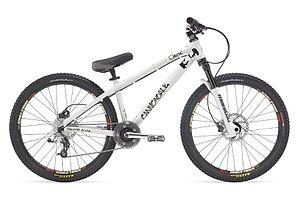
Le vélo tout terrain ou vélo de montagne ou encore vélo de randonnée sportive est un vélo destiné à une utilisation sur terrain accidenté, hors des routes goudronnées. Il sert pour diverses activités de loisirs individuelle et collectives ainsi que pour des pratiques sportives réglementées par l'Union cycliste internationale. Les pratiquants peuvent être nommés « vététistes », enduristes ou « pilotes » en fonction du type de pratique.